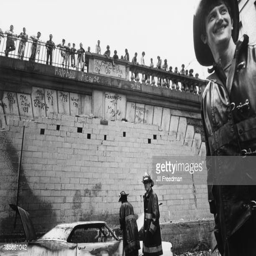
firefighters extinguish a burning abandoned car